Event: Nepal Earthquake
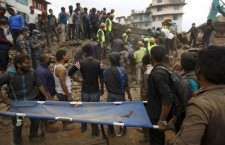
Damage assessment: damage